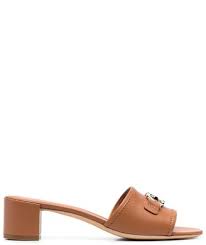
Label: Clog